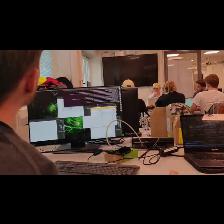
Label: Human